Mike Birbiglia

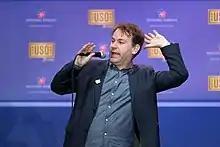
Birbiglia performing in 2016

Birbiglia made his directorial debut with "Sleepwalk with Me", based on his one-man show and which he wrote, directed, and starred in. The film premiered at the 2012 Sundance Film Festival and won the NEXT Audience Award. It was selected in the "Festival Favorites" category at the South by Southwest film festival in Austin, Texas and also appeared in the Nantucket Film Festival where it won the award for best writer/director. The film was produced by Jacob Jaffke and "This American Life"'s Ira Glass and stars Birbiglia, Lauren Ambrose, Carol Kane, James Rebhorn, and Cristin Milioti and has cameos by Glass, Kristen Schaal, Wyatt Cenac, David Wain, Jessi Klein, John Lutz and Marc Maron. While hosting the 2012 Gotham Awards, Birbiglia roasted "I Heart Huckabees" director David O. Russell by reading a transcript of Russell's on-set argument with actress Lily Tomlin. The event, specifically the joke and what transpired after it, later formed a large part of Birbiglia's show, "Thank God for Jokes".